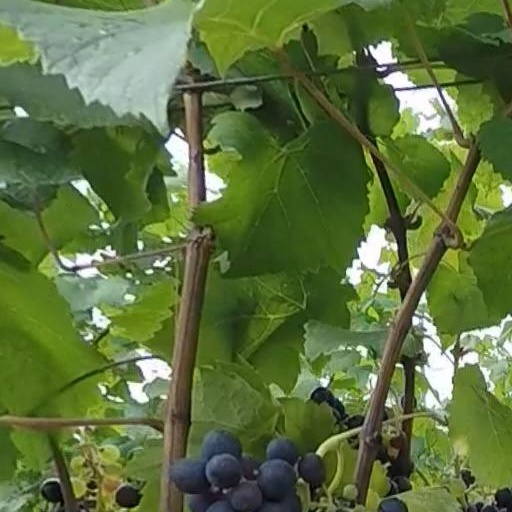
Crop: grape